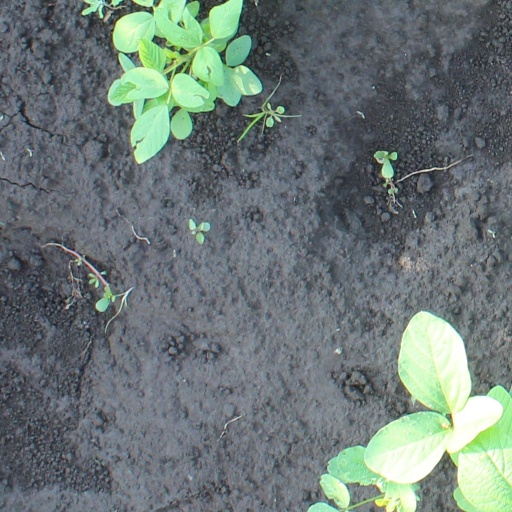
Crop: soybean